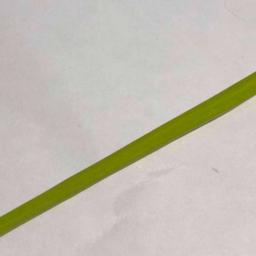
Label: Rice___Healthy